Jimingsi station

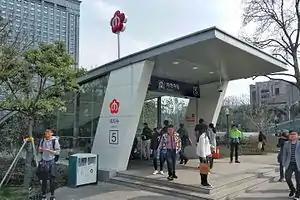

Jimingsi station, is interchange station between Line 3 and Line 4 of the Nanjing Metro. It is named after Jiming Temple and also serves the Nanjing city government headquarters. It started operations on Line 3 on 1 April 2015, while the interchange with Line 4 opened along with the opening of that line on 18 January 2017.